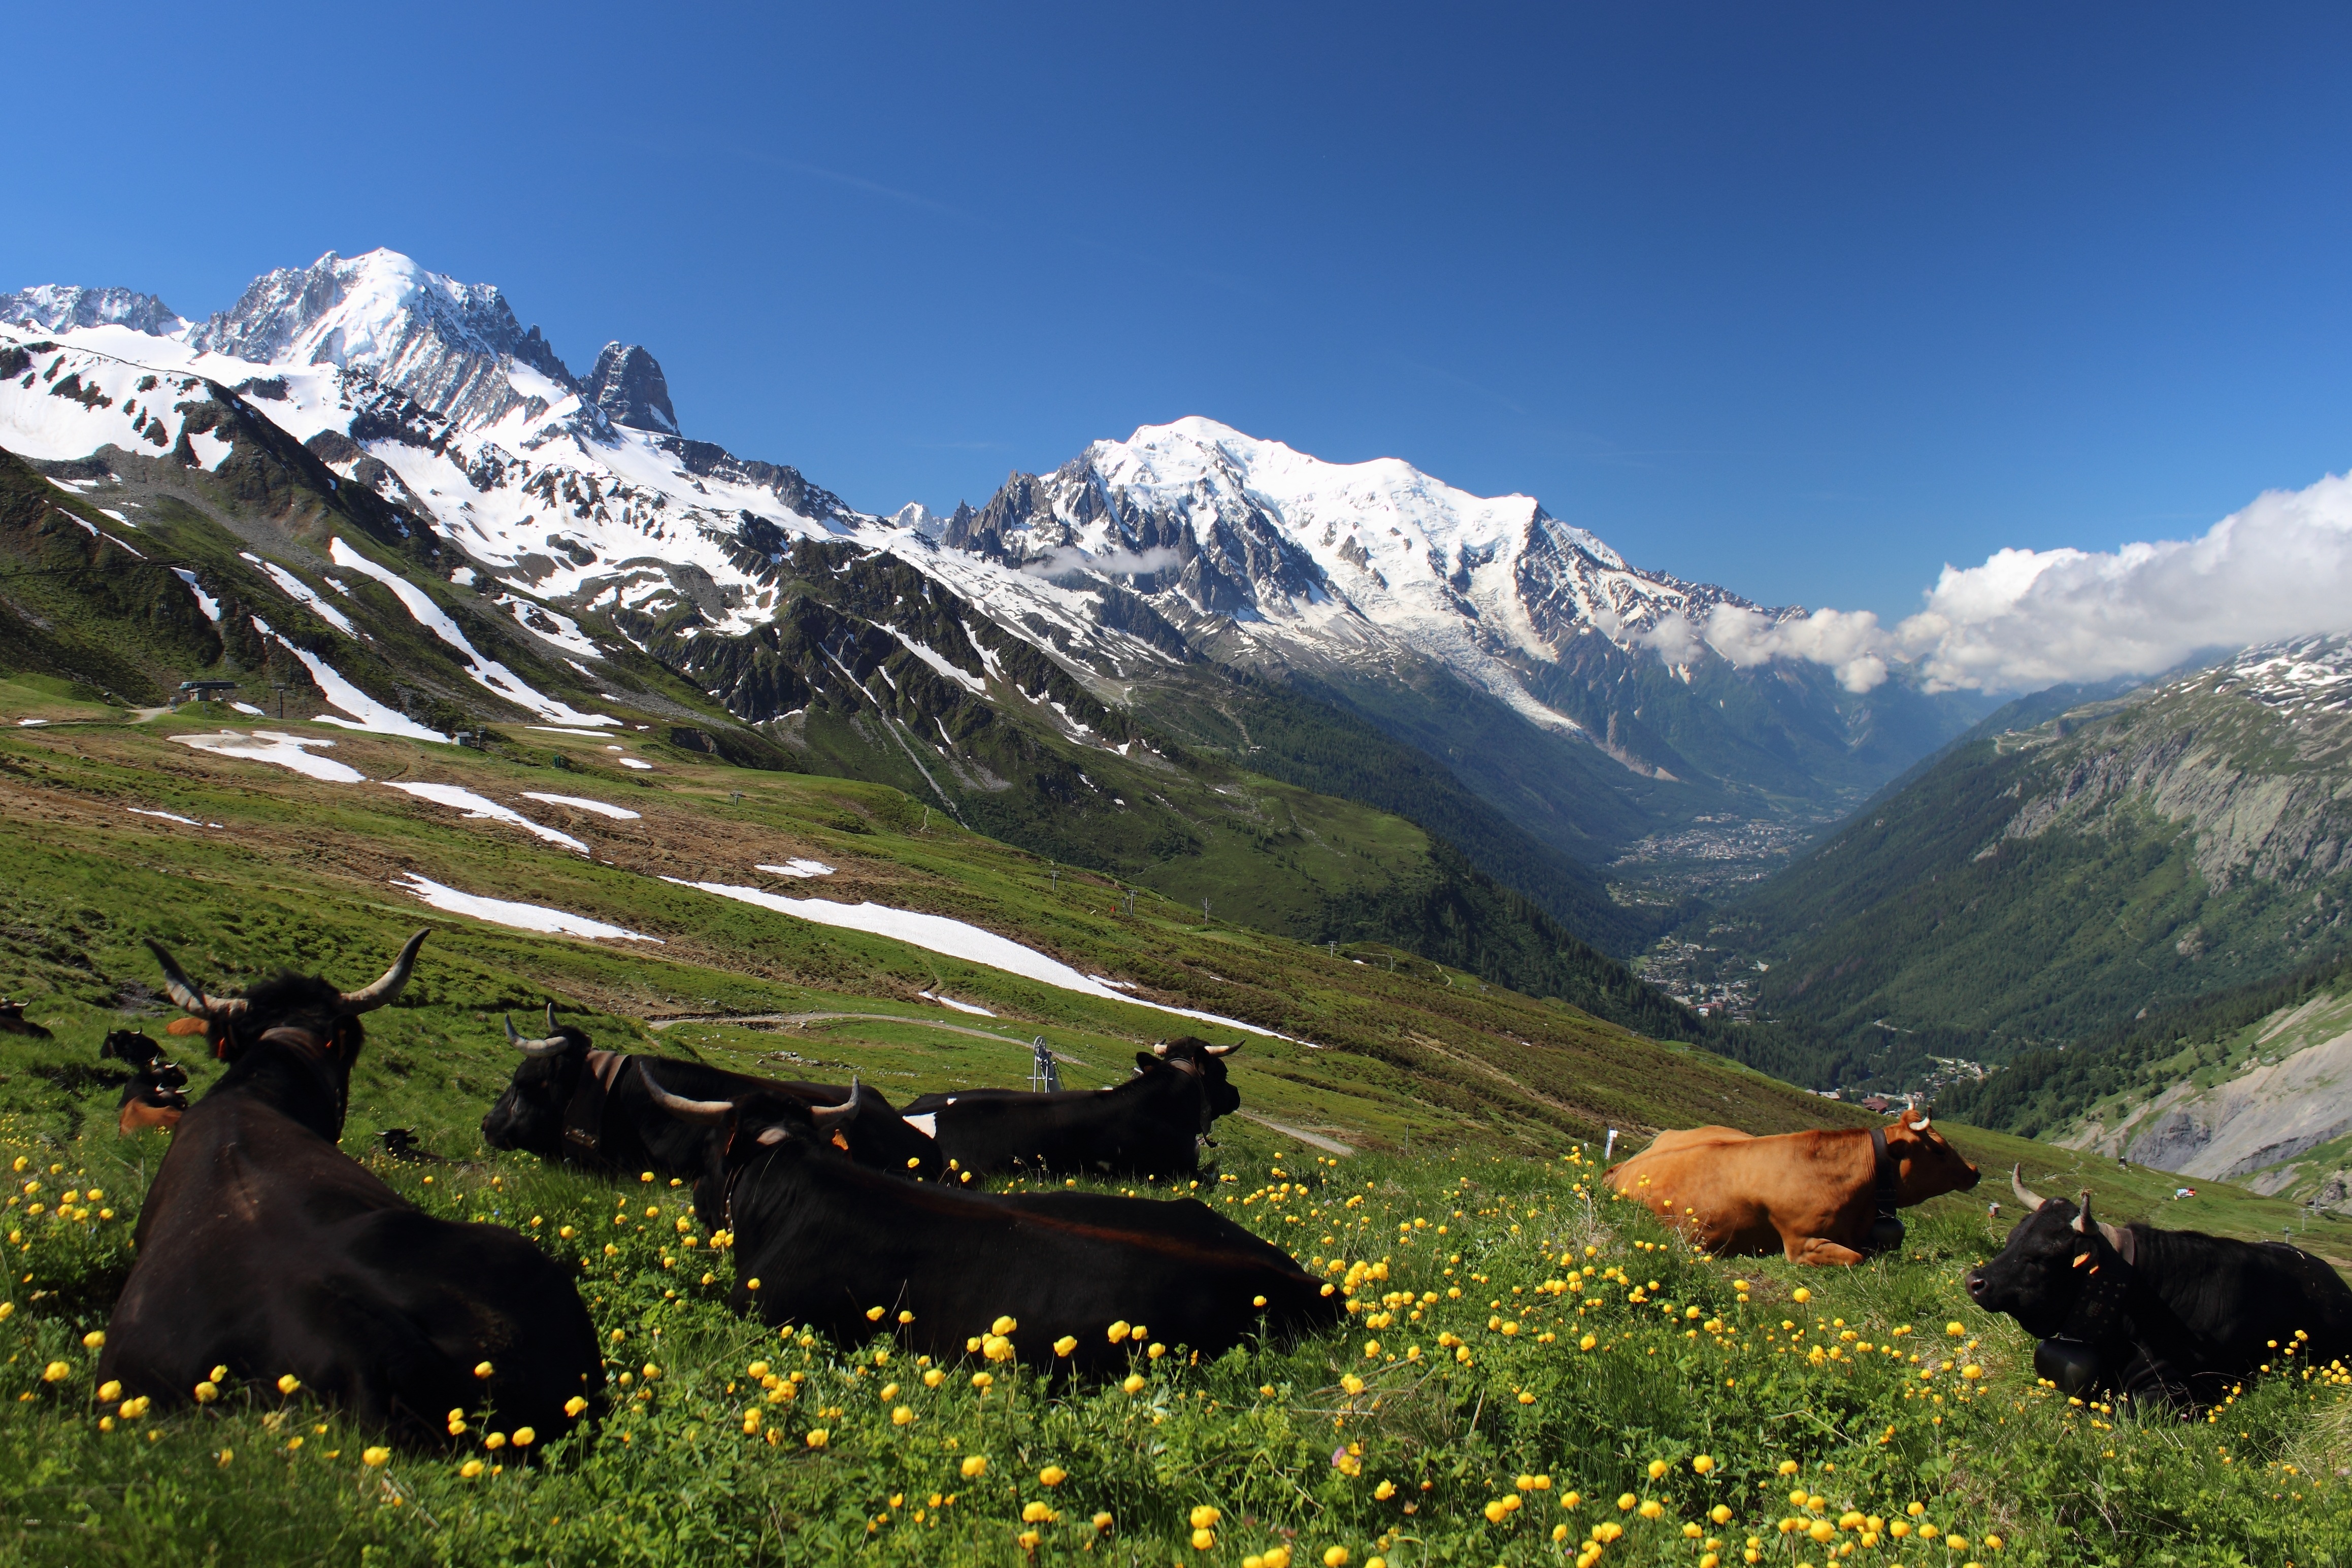
landscape, wilderness, mountain, meadow, valley, mountain range, pasture, grazing, natural, mont blanc, trekking, alps, grassland, plateau, migration, fell, yak, landform, tour mont blanc, geographical feature, mountainous landforms, cattle like mammal